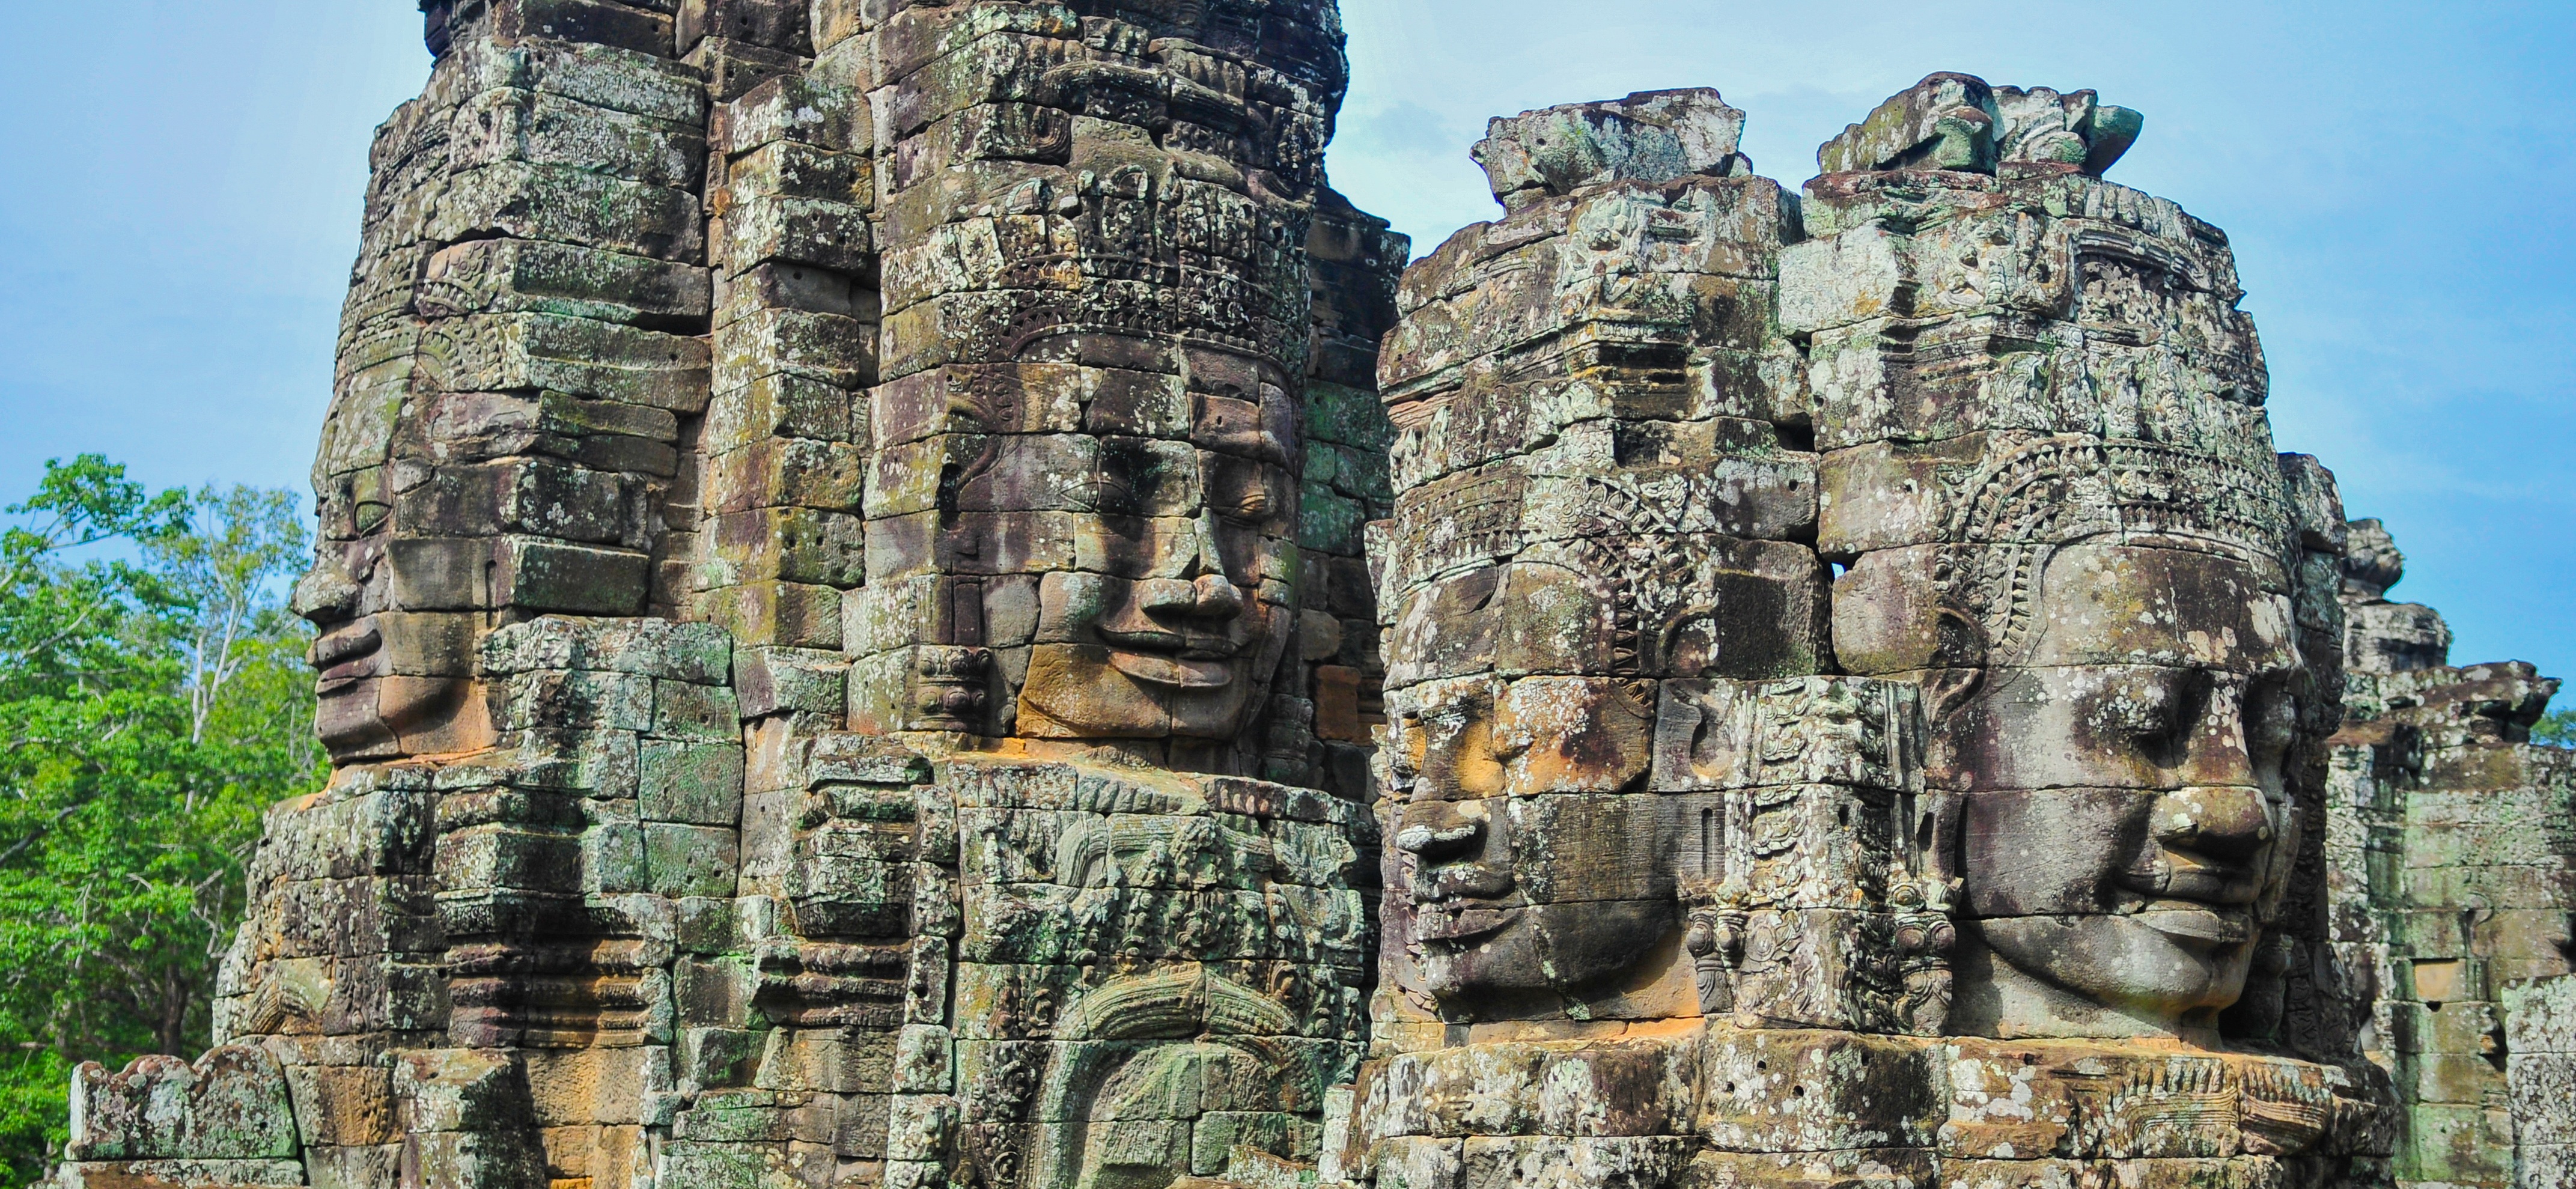
rock, architecture, building, old, stone, monument, travel, formation, asia, ancient, landmark, cathedral, historic, ruin, tourism, place of worship, temple, ruins, cambodia, monastery, civilization, statues, archeology, culture, faces, site, angkor wat, tours, archaeological site, unesco world heritage site, hindu temple, historic site, ancient history, maya civilization